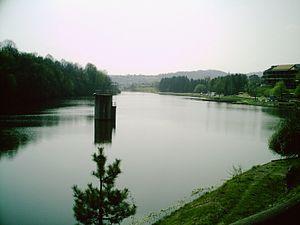
Cette page propose une liste des lacs de Bosnie-Herzégovine.
Gradačac est une ville et une municipalité de Bosnie-Herzégovine située dans le canton de Tuzla et dans la Fédération de Bosnie-et-Herzégovine. Selon les premiers résultats du recensement bosnien de 2013, la ville intra muros compte 13 474 habitants et la municipalité 41 836.